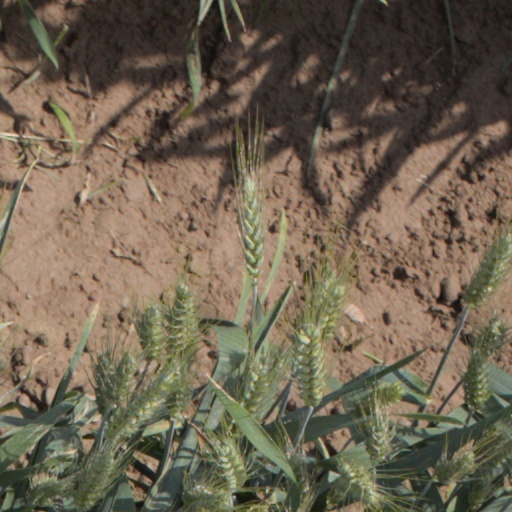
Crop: wheat